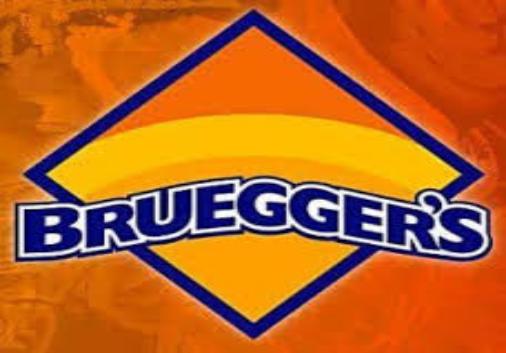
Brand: Bruegger's
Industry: Food